Newport (steamboat)

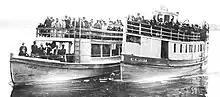
"Newport" with barge "Julia" lashed alongside. Built with a steamboat's hull, "Julia" was originally planned to be a powered vessel, but ended up being operated as an unpowered barge; the steamboat hull is clearly visible in this image.

The Julia, at 53 gross and net tons, was built in 1912, at George C. Walker's then new shipyard in Toledo. Julia was originally intended to be a powered steamboat, 85 feet long and 18 feet beam, but used as a barge for the first summer season after completion. No power plant was ever installed however, and "Julia" remained an unpowered barge.